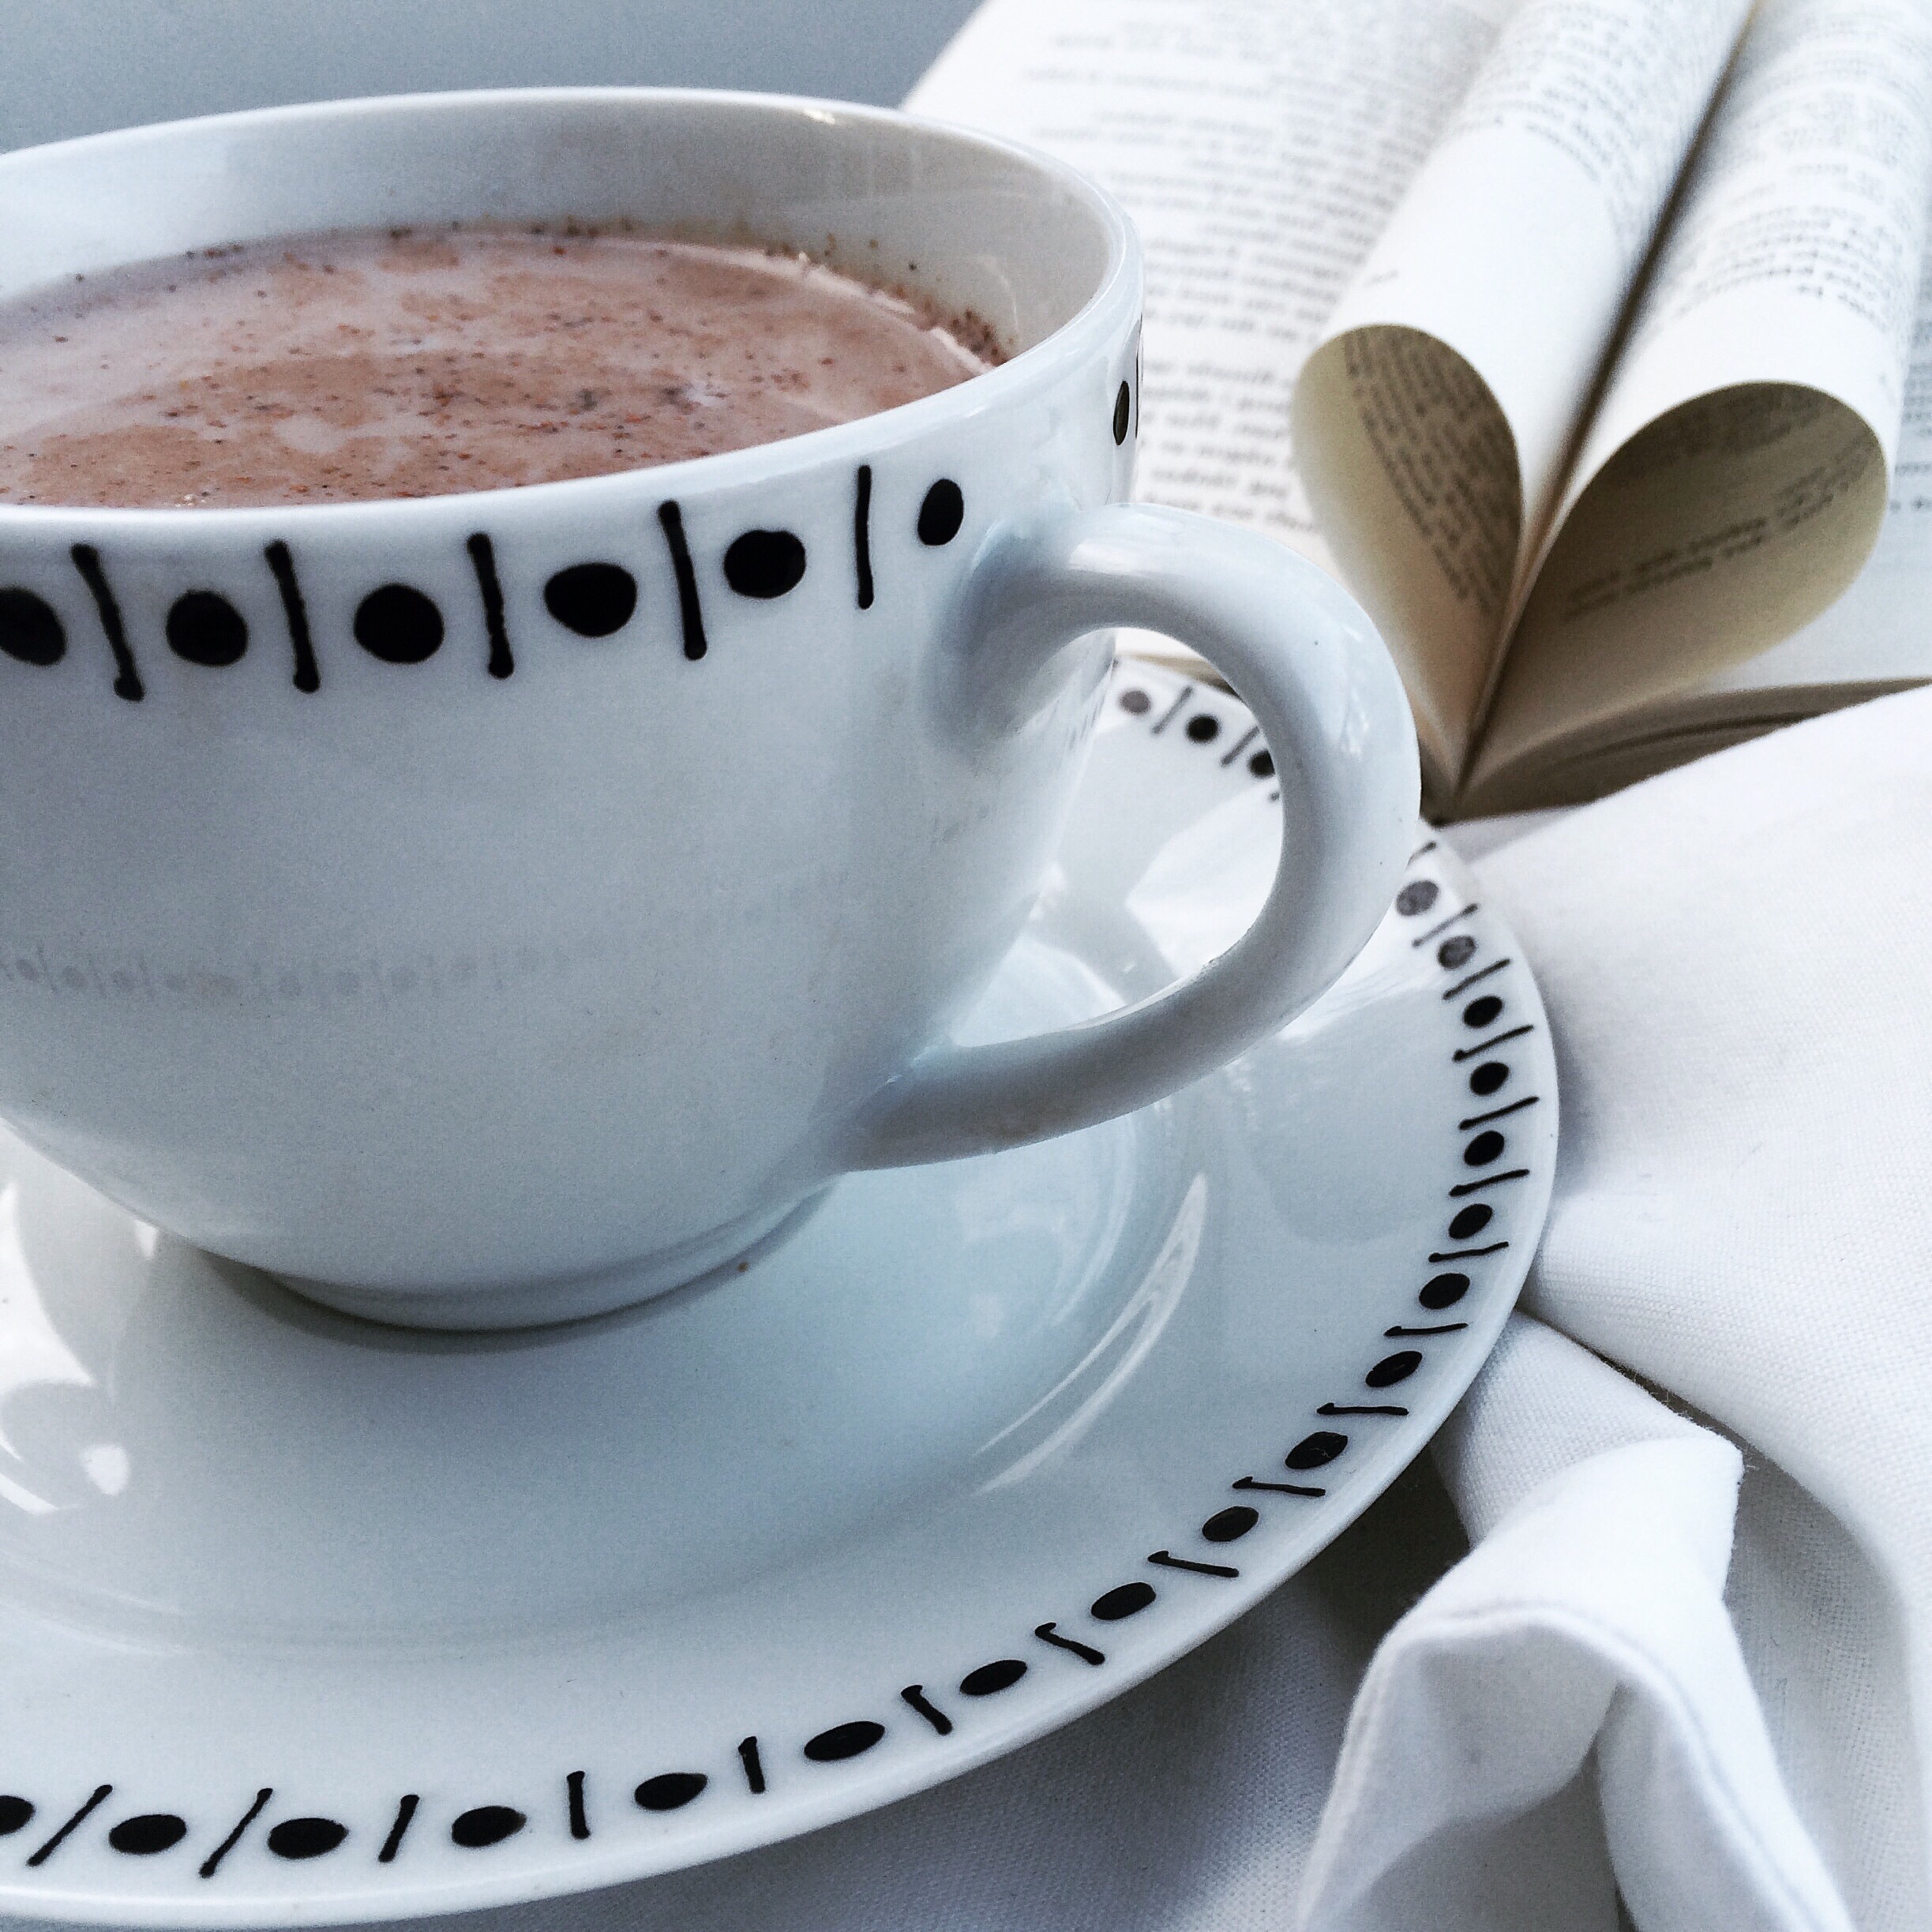
read, cold, coffee, cup, hot chocolate, cappuccino, saucer, drink, espresso, coffee cup, caffeine, hot cocoa, sleep, china, organic, ill, schokolade, coffee break, kologisch, drinkware, runny nose, health care, organic milk